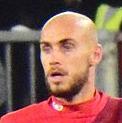
Age: 31